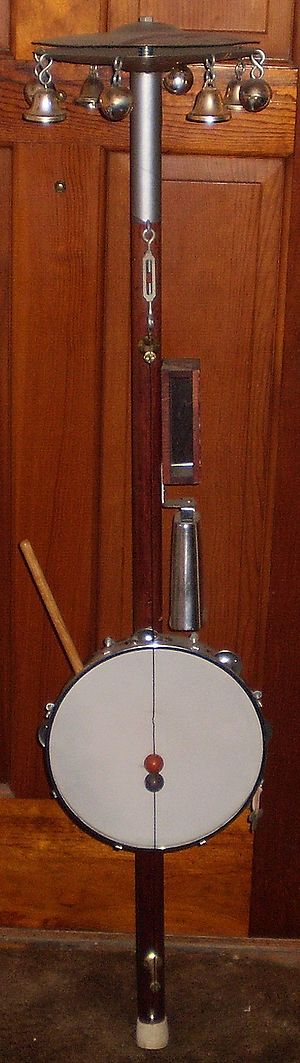
Rumsterstang
Typisk rumsterstang
En rumsterstang er et gøglerinstrument, der består af en lang stang med klokker, bjælder, bækkener og en streng udspændt over en tromme.